New York State Route 382

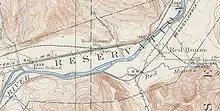
A 1923 United States Geological Survey topographic map of Red House. The east–west highway linking the hamlet of Red House to Allegany State Park was what became NY 382

The western terminus of NY 382 was at an intersection with Bay State Road and NY 17 in the now abandoned hamlet of Red House, located southwest of the city of Salamanca in the town of Red House. At the time, NY 17 was routed along an at-grade highway that paralleled the future routing of the Southern Tier Expressway to the north and west. NY 382 headed southeast from the junction, passing through the center of what was then the hamlet of Red House before turning eastward ahead of Red House Brook, a small stream that branched off the nearby Allegheny River. NY 382 paralleled Red House Brook east to the Allegany State Park boundary, where the NY 382 designation ended and the highway continued east as Allegany State Park Route 2.